United Nations Security Council Resolution 1162

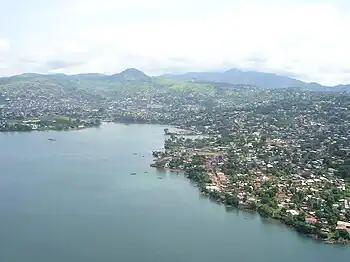
Freetown, capital of Sierra Leone

United Nations Security Council resolution 1162, adopted unanimously on 17 April 1998, after recalling resolutions 1132 (1997) and 1156 (1998) on the situation in Sierra Leone, the Council authorised the deployment of 10 United Nations military liaison and security advisory personnel to ascertain the situation in the country.